Jet Kiss

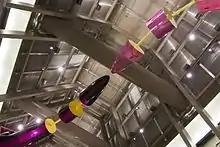
Detail of the sculpture in 2015

Sound Transit, Seattle's regional transit operator, adopted a public art funding program in 1998. The program, known as "STart", allocates one percent of construction costs to art for all Sound Transit projects, including light rail. Construction of the $1.9 billion University Link Extension included $1.25 million for public art through the STart program; $550,000 was specifically allocated for Capitol Hill station, located in one of the city's arts-heavy neighborhoods.